Nilakantha Das

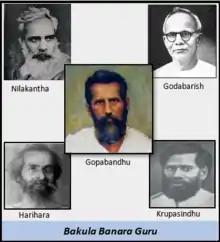
Pancha Sakhas - The renowned teachers of Satyabadi Bana Bidyalaya

Satyabadi school strived to become a center in the harmonious development of a child's personality. It was soon regarded as a "man-making" factory, many famous persons of Odisha being products of this school. Children from all castes and socio-economic levels lived, dined and studied together in the school, long before Mahatma Gandhi's crusade against untouchability. It angered the orthodox Brahmins of the area who set fire to and burnt the school. Undaunted, Nilakantha held the school, from next day, in the open area of the surrounding Bakula Bana. Later a brick building was constructed for it. It also became a high school, initially affiliated with Calcutta University to hold its first matriculation exam in 1914. Nilakantha left the headmaster position in 1918, but was associated with the school till 1920. During that period he also participated in many relief efforts. The years from 1911 to 1921 is known as the “Satyabadi Era” of Odisha.